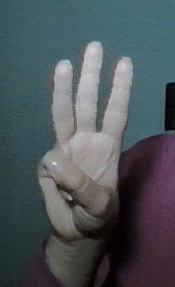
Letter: thaa